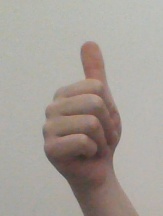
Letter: aleff